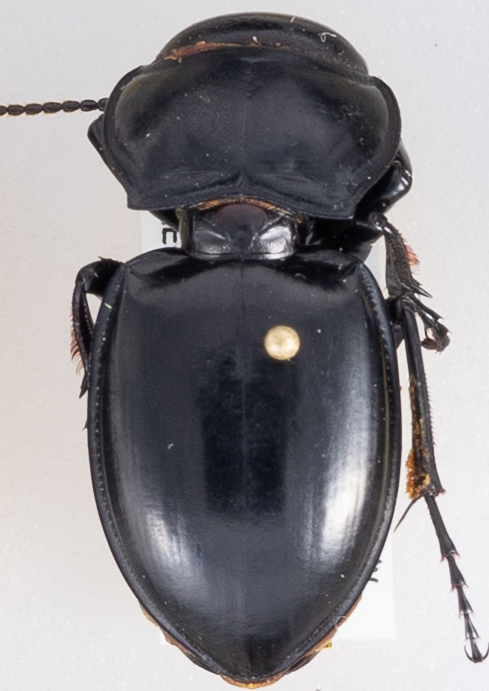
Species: Pasimachus californicus
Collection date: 2015-08-17
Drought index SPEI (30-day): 0.318
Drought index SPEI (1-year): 0.454
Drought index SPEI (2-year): -0.27